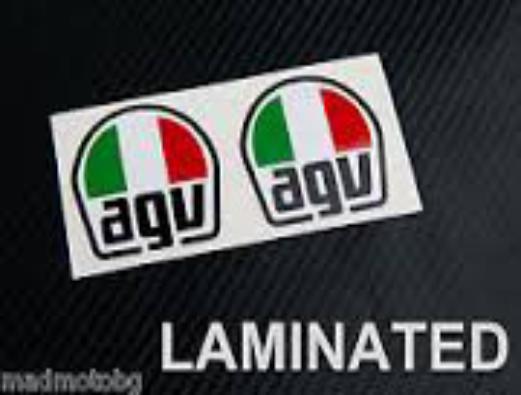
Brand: agv
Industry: Sports